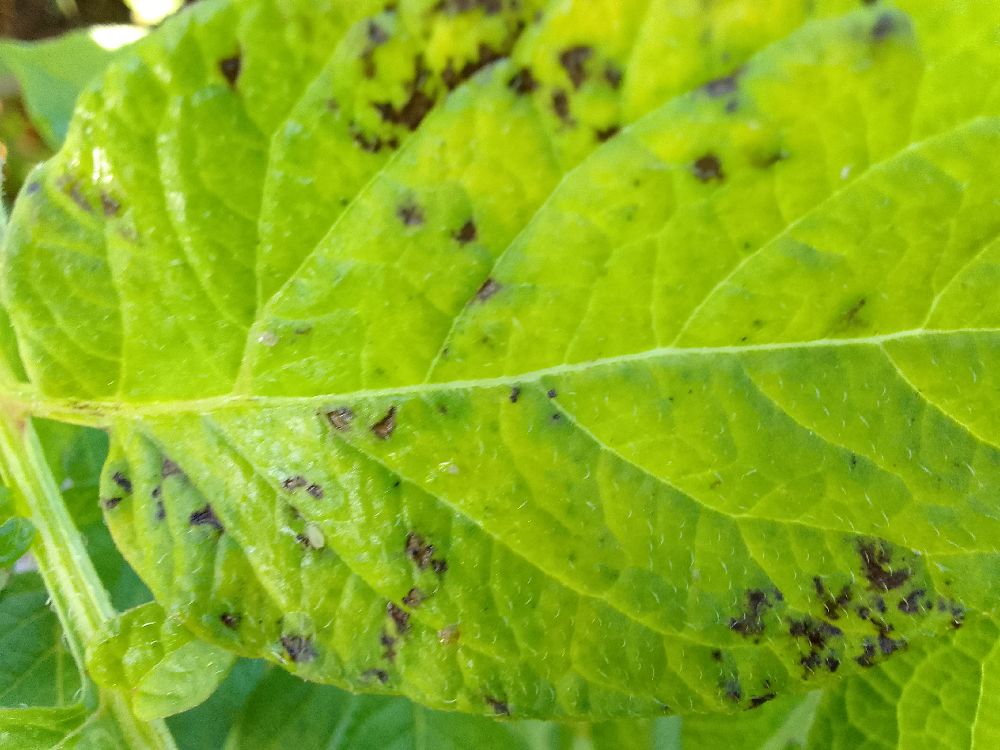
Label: Early blight